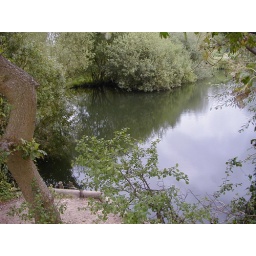
View showing the corner swim by the bridge from the field above.